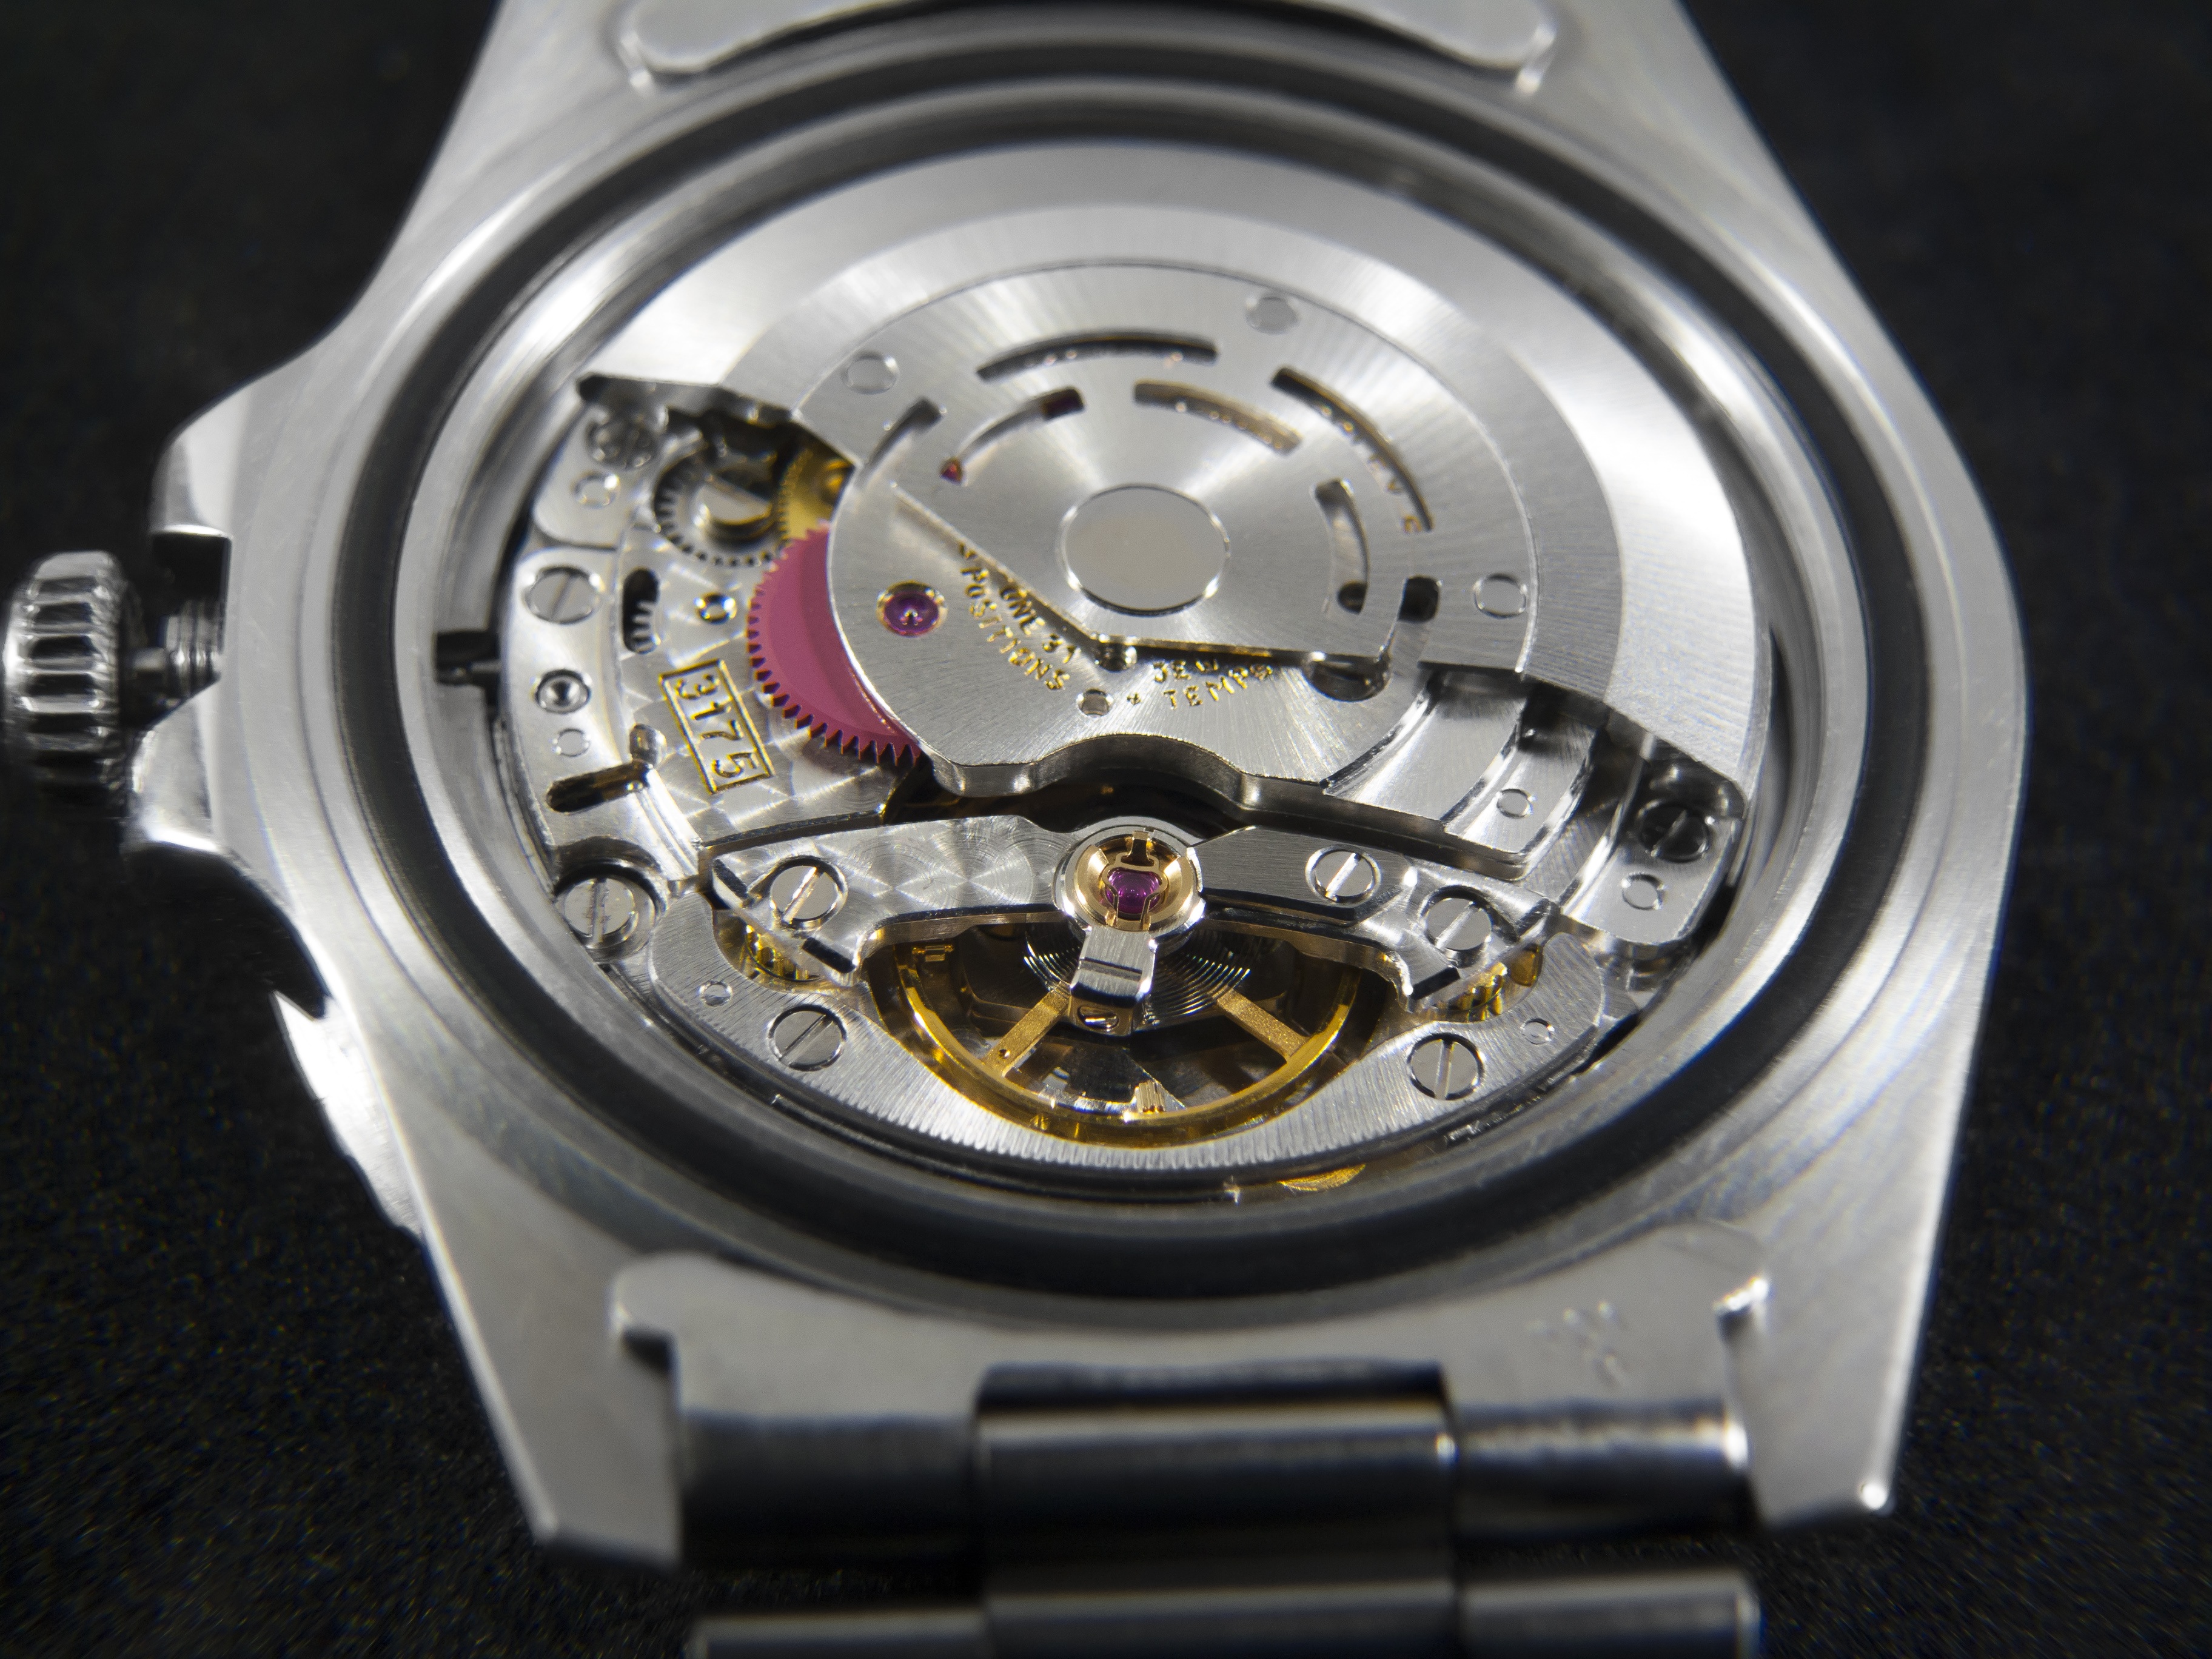
watch, hand, clock, repair, movement, wrist watch, automatic, rolex, mechanics, feinmechanik, gmt master, gmt